Andrés Giménez

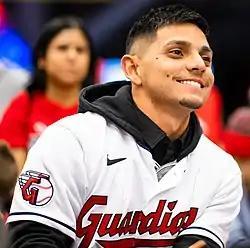
Giménez with the Cleveland Guardians in 2023

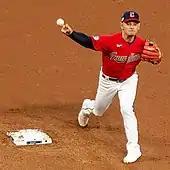
Giménez with the Guardians in 2022

On January 7, 2021, the Mets traded Giménez, Amed Rosario, Josh Wolf, and Isaiah Greene to the Cleveland Indians for Francisco Lindor and Carlos Carrasco. Giménez was the team's Opening Day starter at shortstop. Giménez struggled at the start of the season and was demoted to Triple-A on May 18.